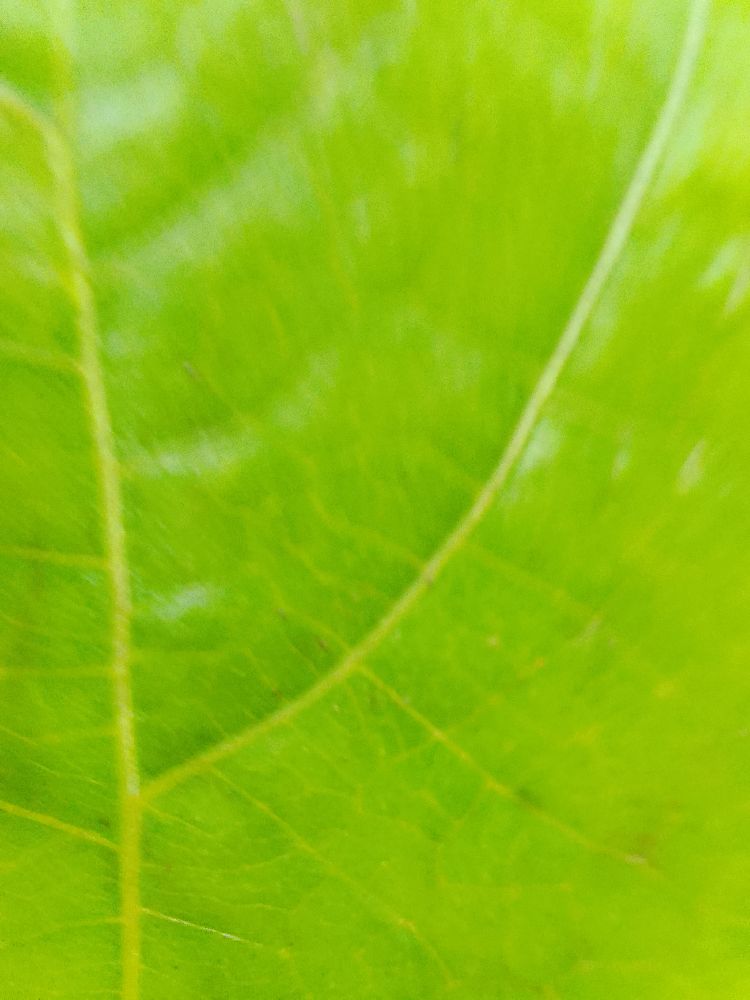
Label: healthy